RONJA

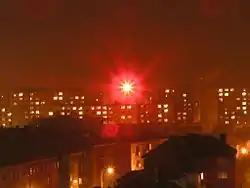
Single high-brightness LED with a cheap loupe lens creates a bright narrow beam that can stream DVD-quality video over neighbourhoods. A few steps aside and the narrow beam becomes invisible.

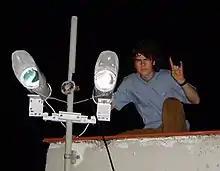
Twibright Ronja with diameter lenses, operating on a link using visible red light, max. range , with HPWT-BD00-E4000 transmit LED. Installed on a rooftop, with its user, in Czech Republic.

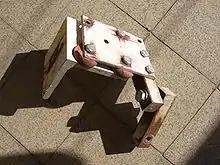
Three bolts preloaded with pink rubber blocks facilitate fine adjustment of the optical head direction with a gear ratio 1:300. The bolt on the right side is a part of a rough adjustment mechanism which allows pointing the optical head in virtually any direction.

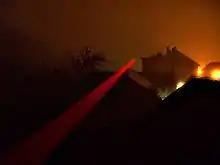
Artificially enhanced picture of a situation where a Ronja link stops working because of heavy fog

RONJA (Reasonable Optical Near Joint Access) is a free-space optical communication system developed in the Czech Republic by Karel Kulhavý of Twibright Labs. Released in 2001. It transmits data wirelessly using beams of light. Ronja can be used to create a 10 Mbit/s full duplex Ethernet point-to-point link. It has been estimated that 1,000 to 2,000 links have been built worldwide.